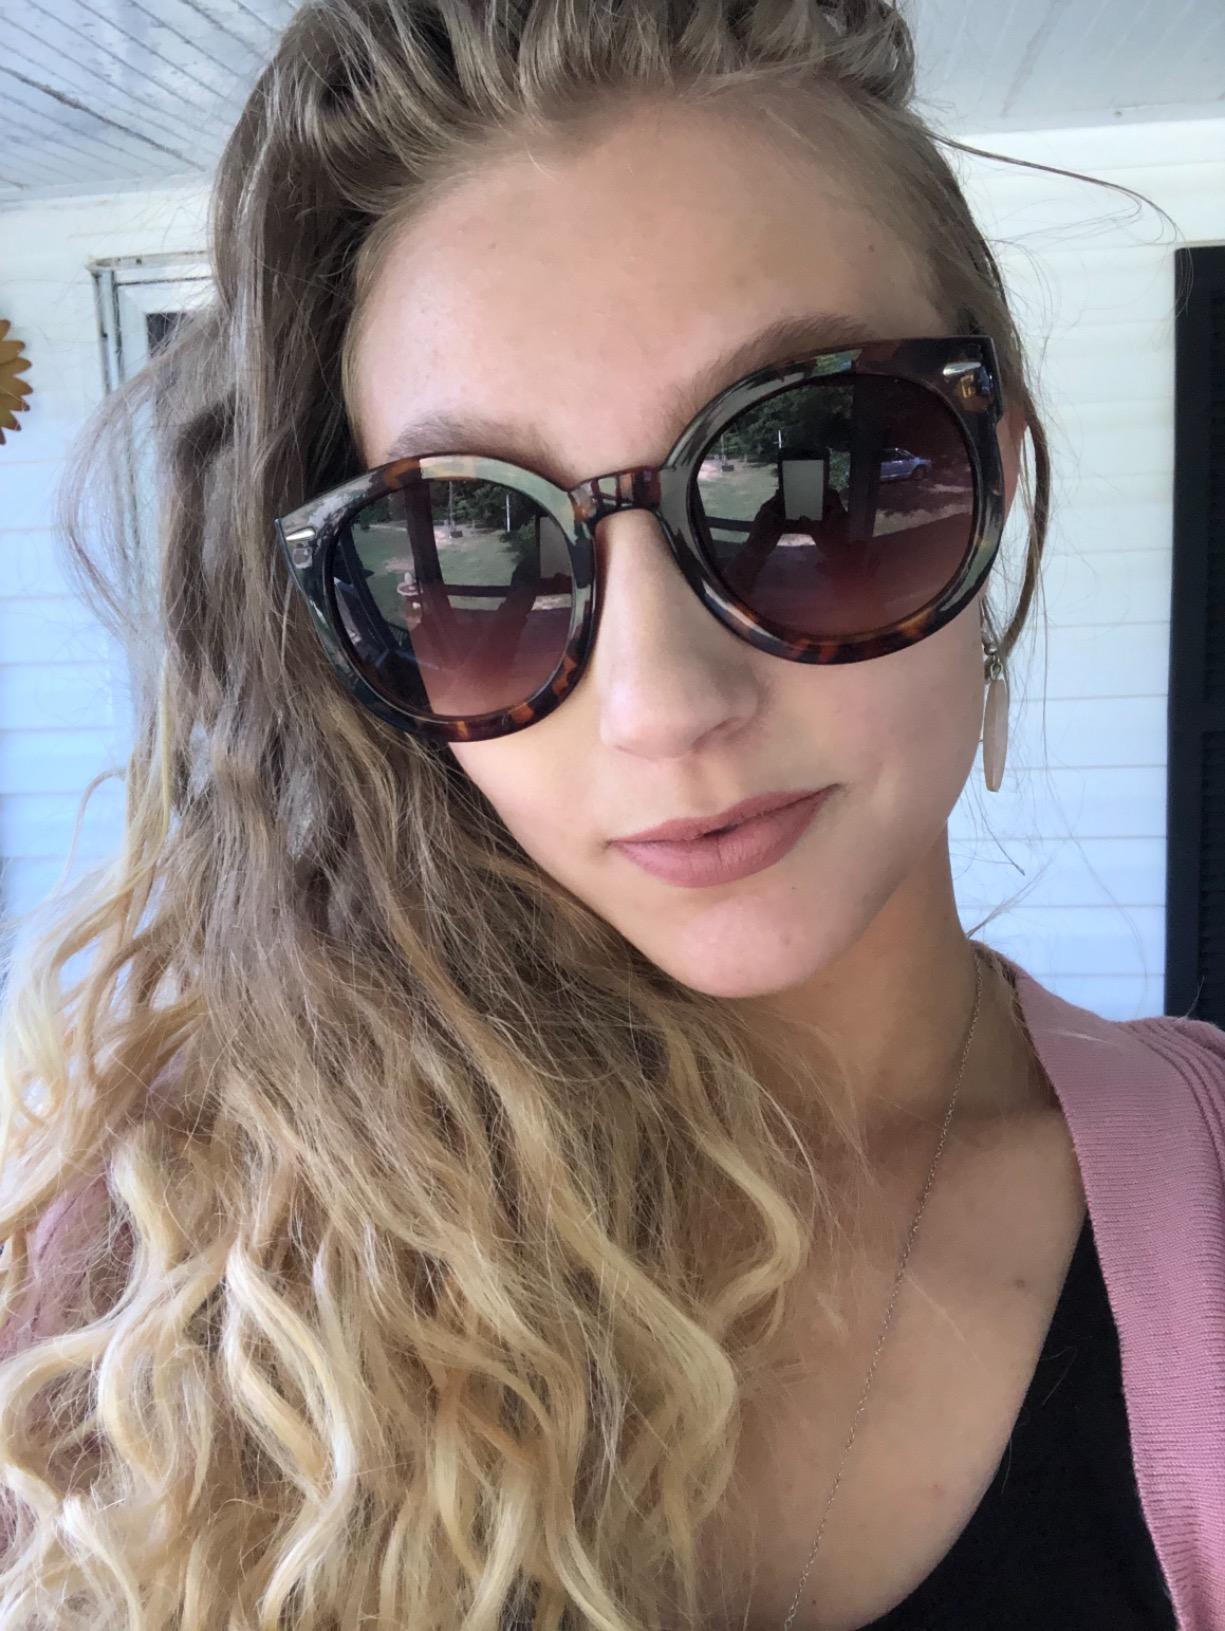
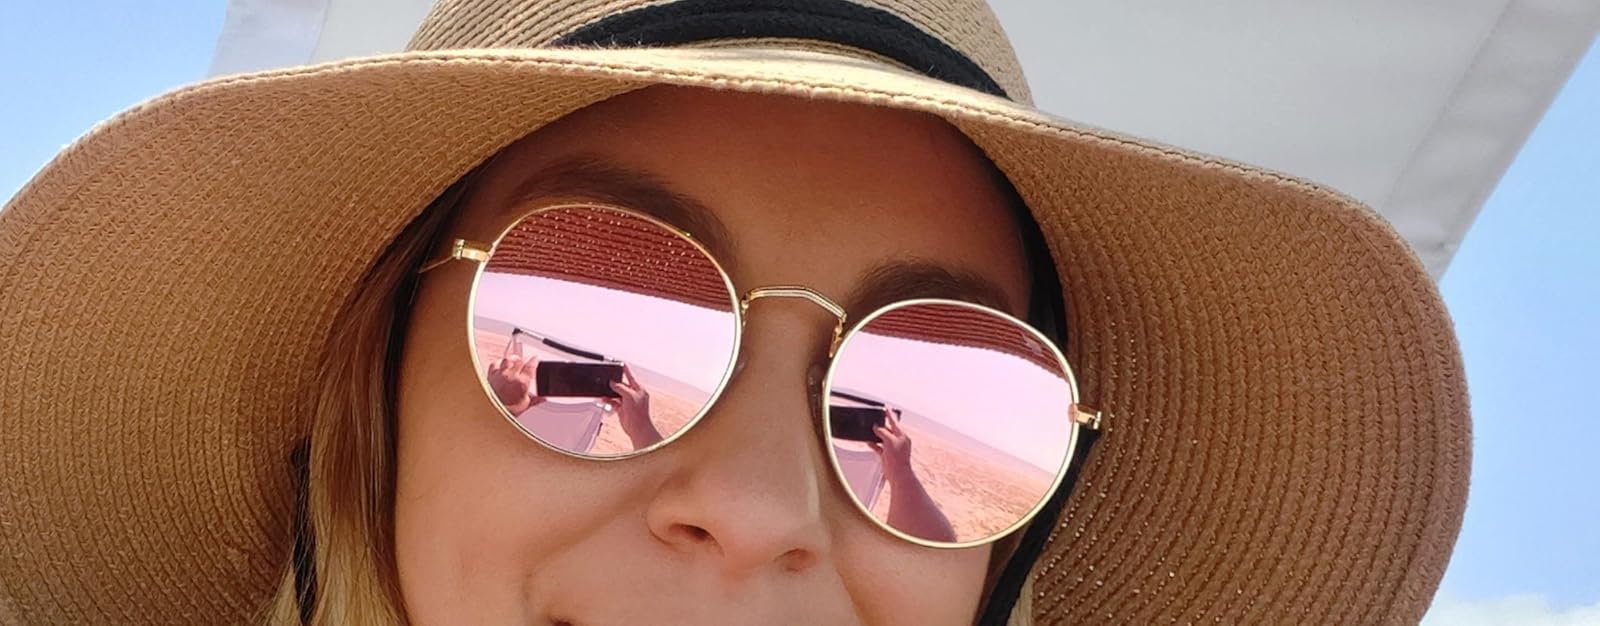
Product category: accessories_sunglasses
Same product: no